Boris Yeltsin 1996 presidential campaign

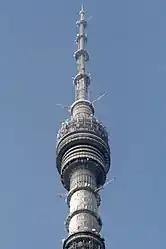
A television tower in Moscow

To boost his image as a reformer, and to downplay the visibility of his reliance om his secretive team of Kremlin advisors (which played negatively with the public), Yeltsin strategically made campaign appearances alongside notable political figures from outside of his inner-circle. These included Luzhkov and Boris Gromov.